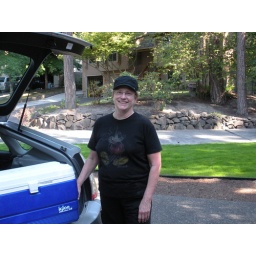
Mom in her cute hat unloading the car